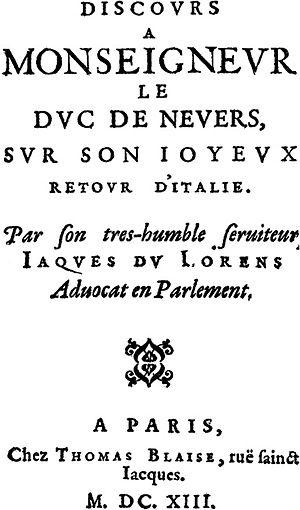
Jacques Du Lorens, né à Tillières-sur-Avre en 1580 et mort le 16 mai 1655, est un poète satirique français.